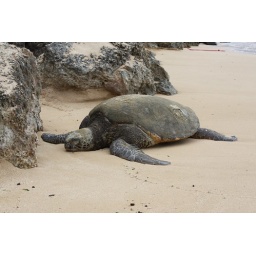
Three turtles on the beach today! Plus there were a bunch more in the water. (Laniakea, Oahu)